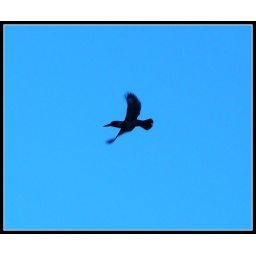
black bird against blue sky , altho bird was not really black....no tripod, difficult to capture